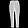
Label: Trouser